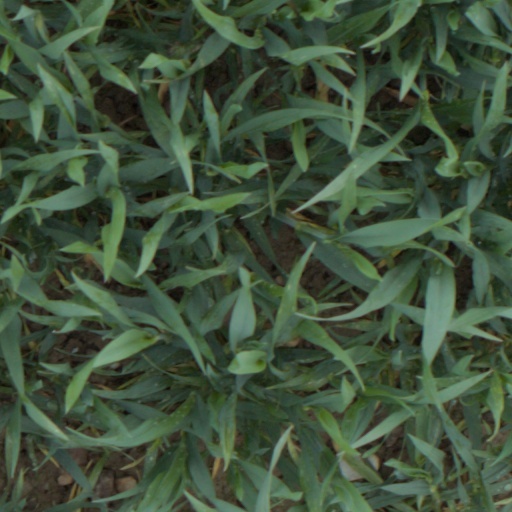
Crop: wheat